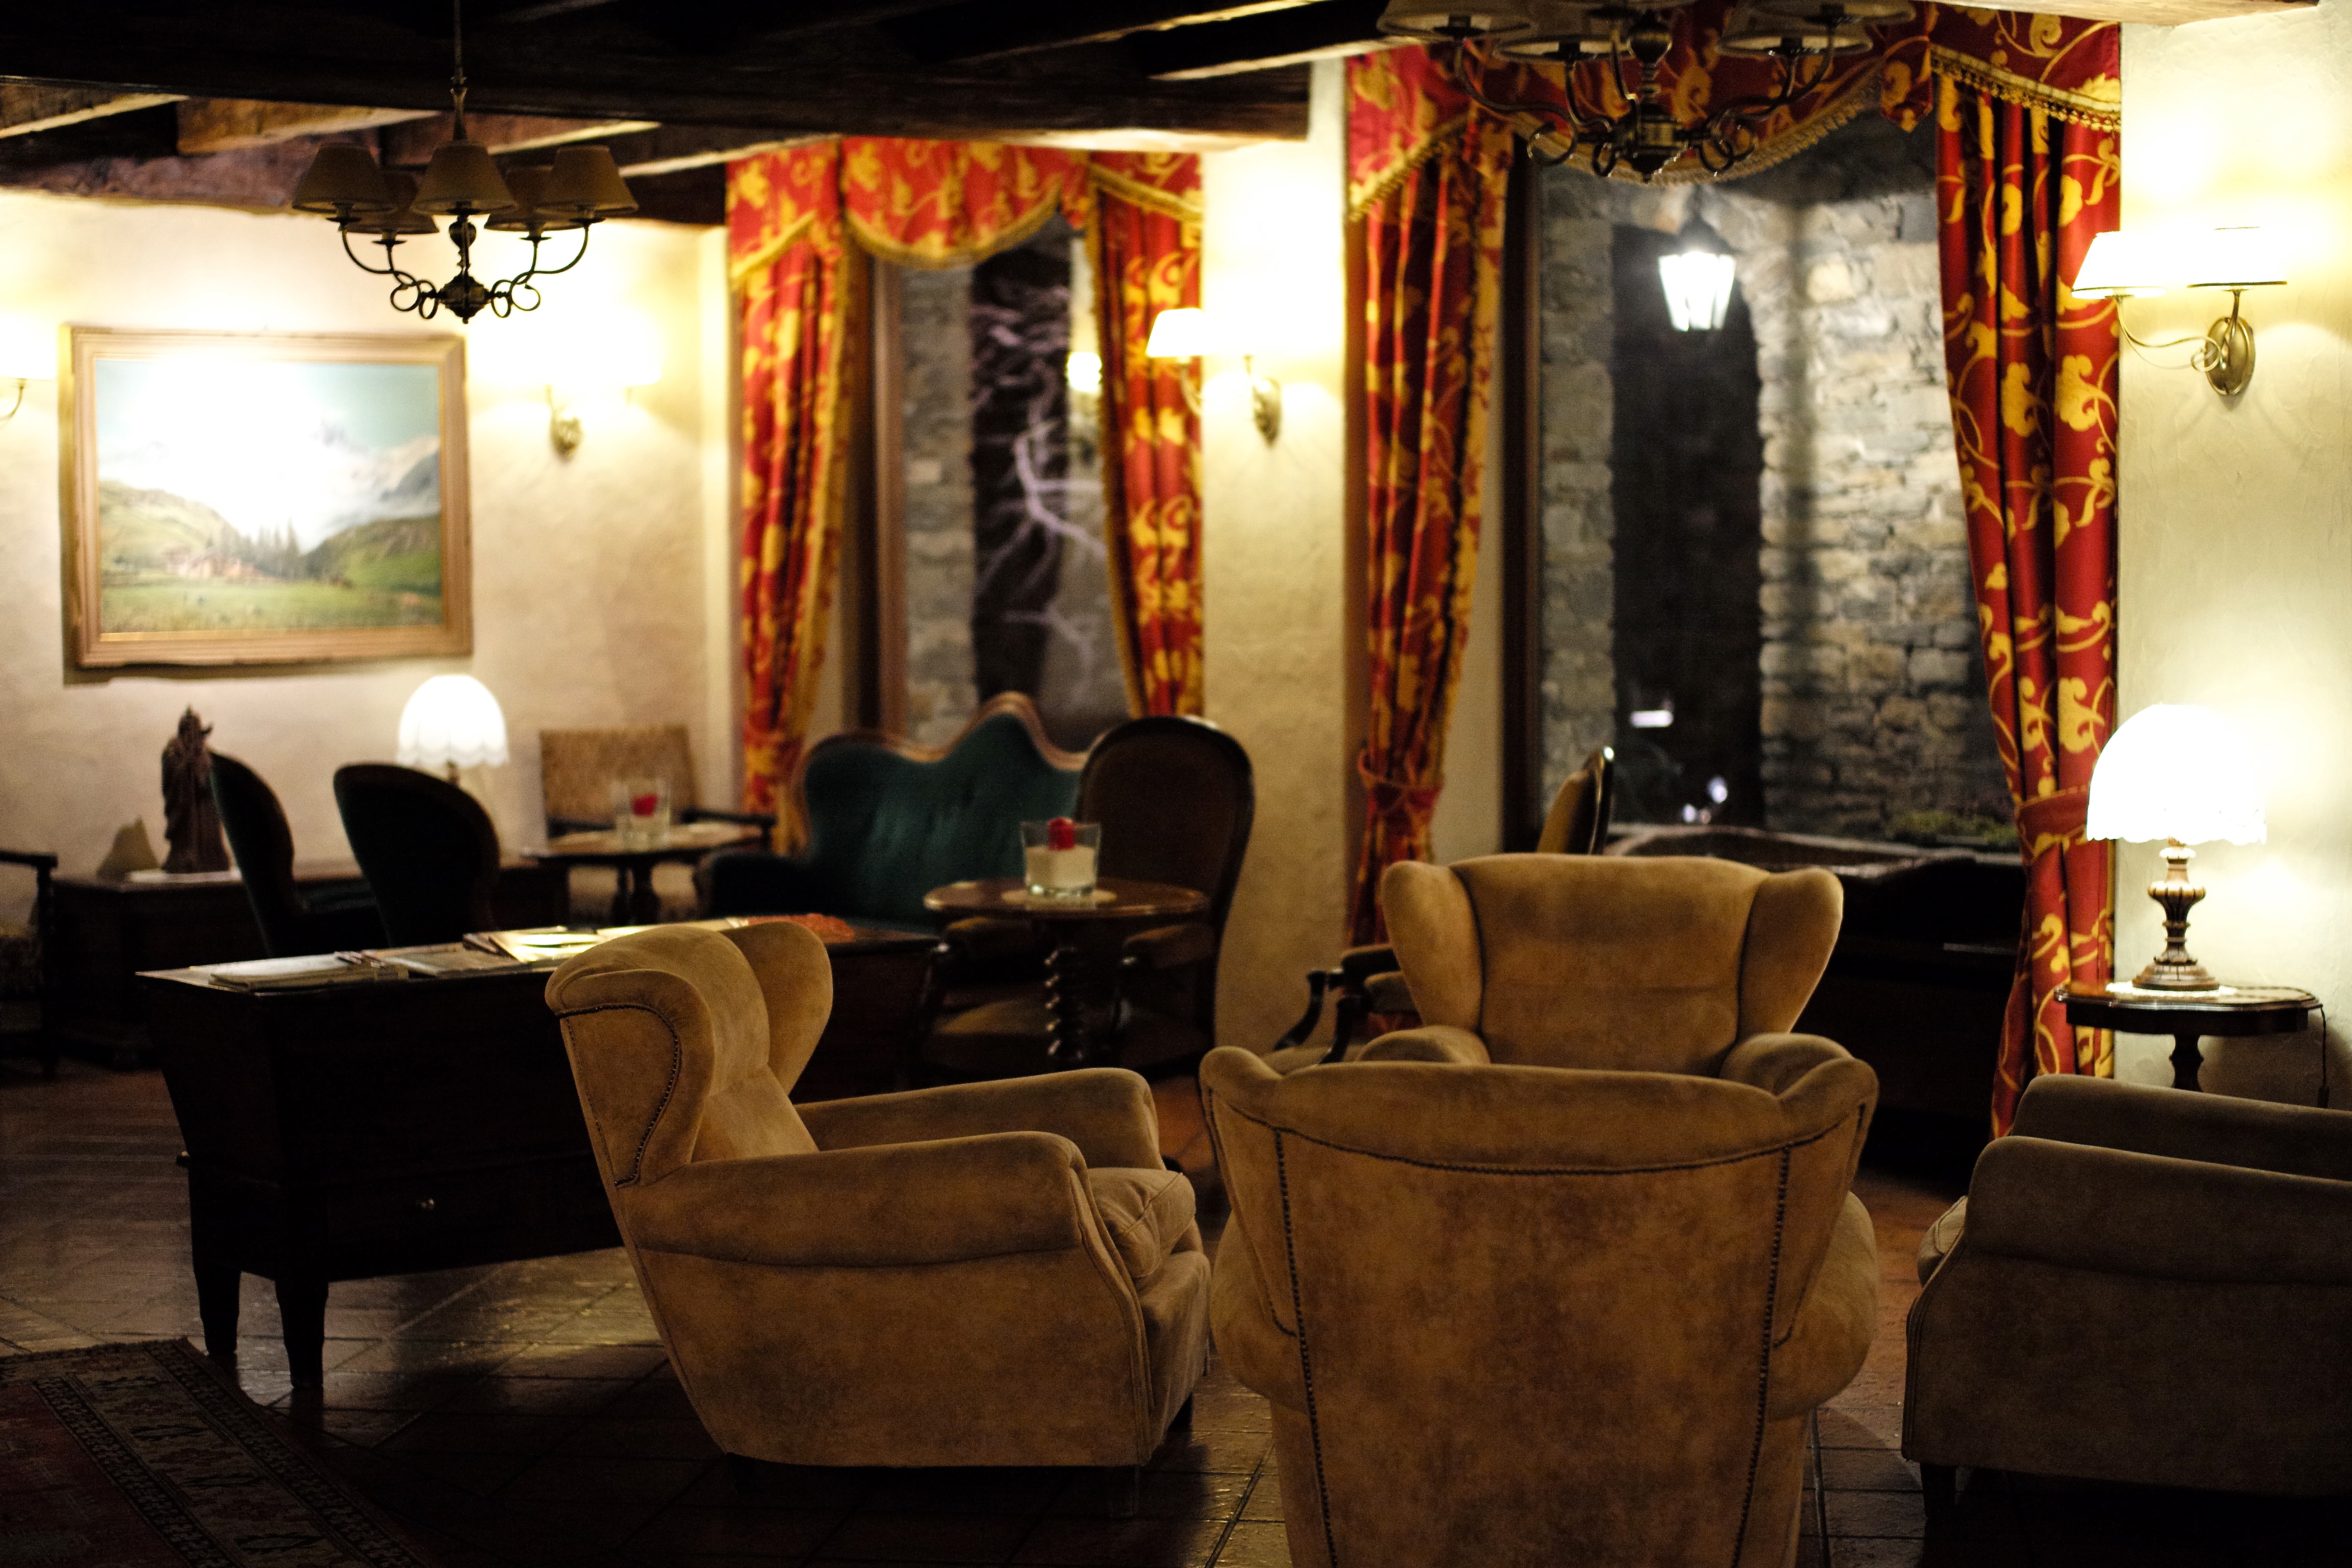
night, interior, restaurant, home, travel, village, europe, small, italy, living room, room, world, interior design, aosta, living, m, luxury, hotel, blanc, livingroom, 50, lobby, hotels, leica, 240, summilux, slh, piemonte, courmayeur, mont, piedmont, lasalle, availablelight, armchairs